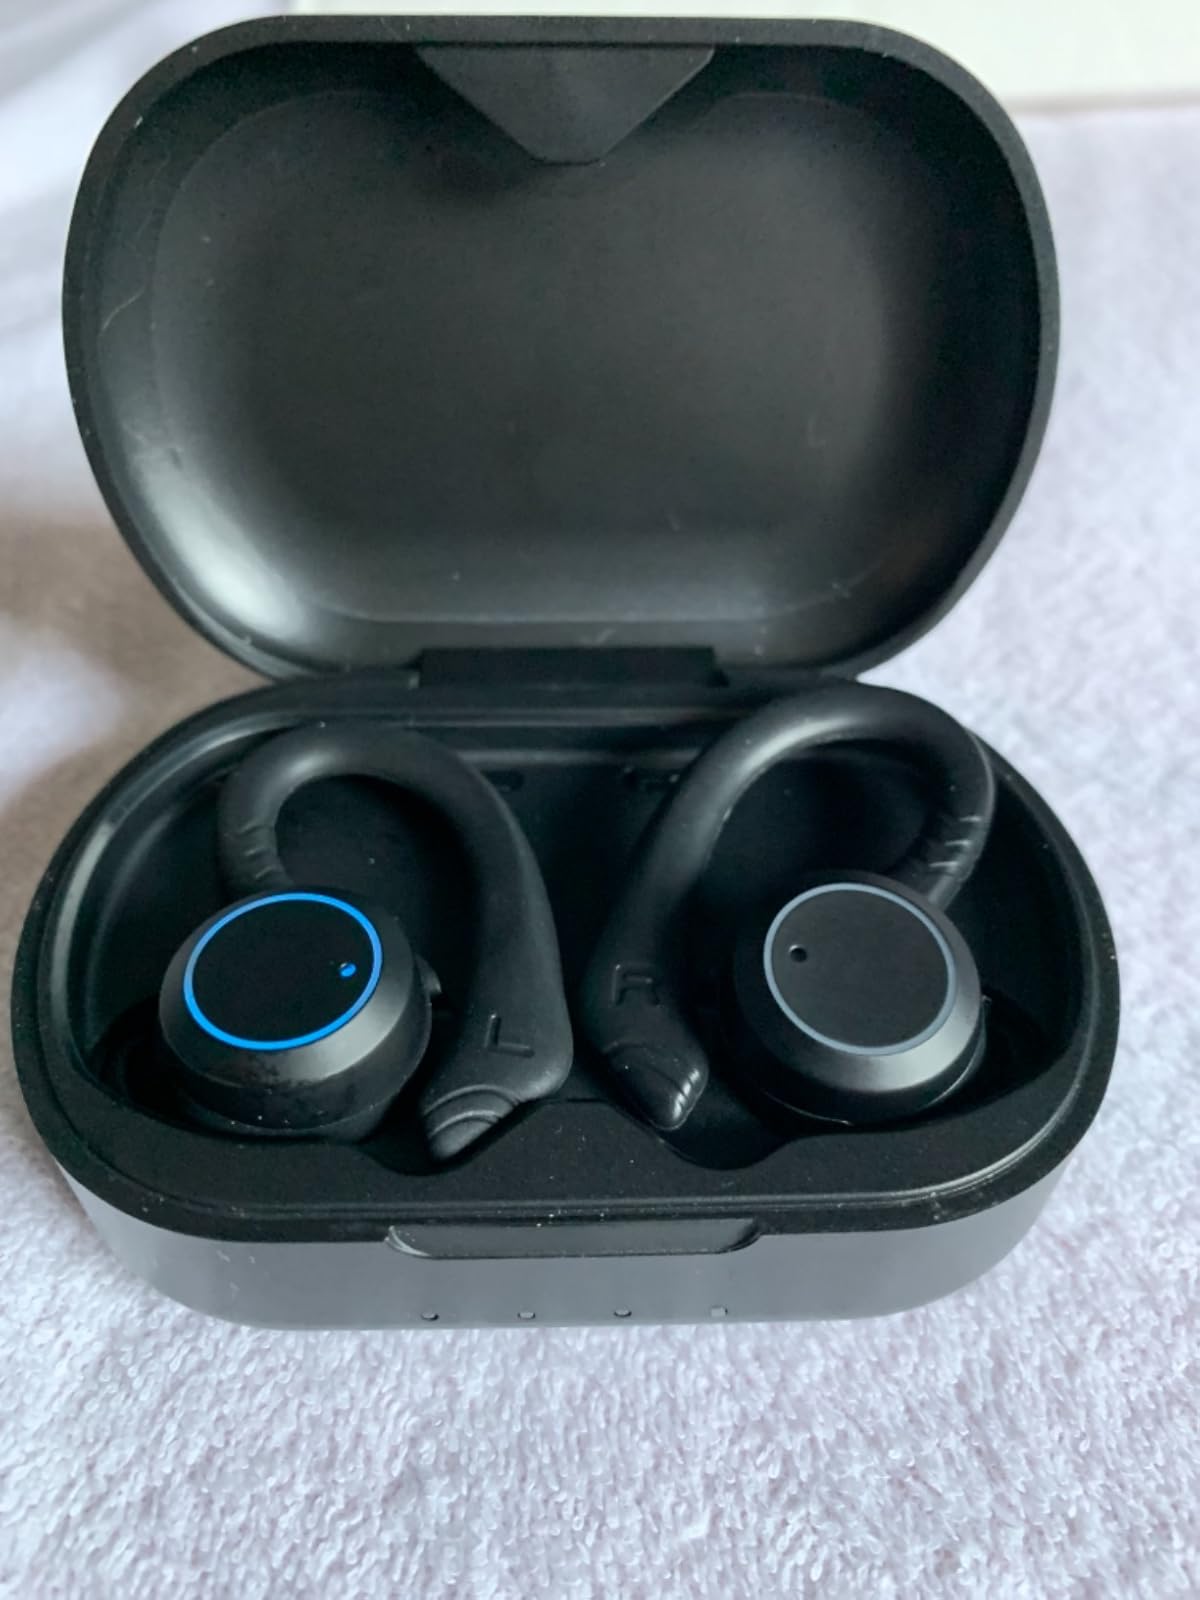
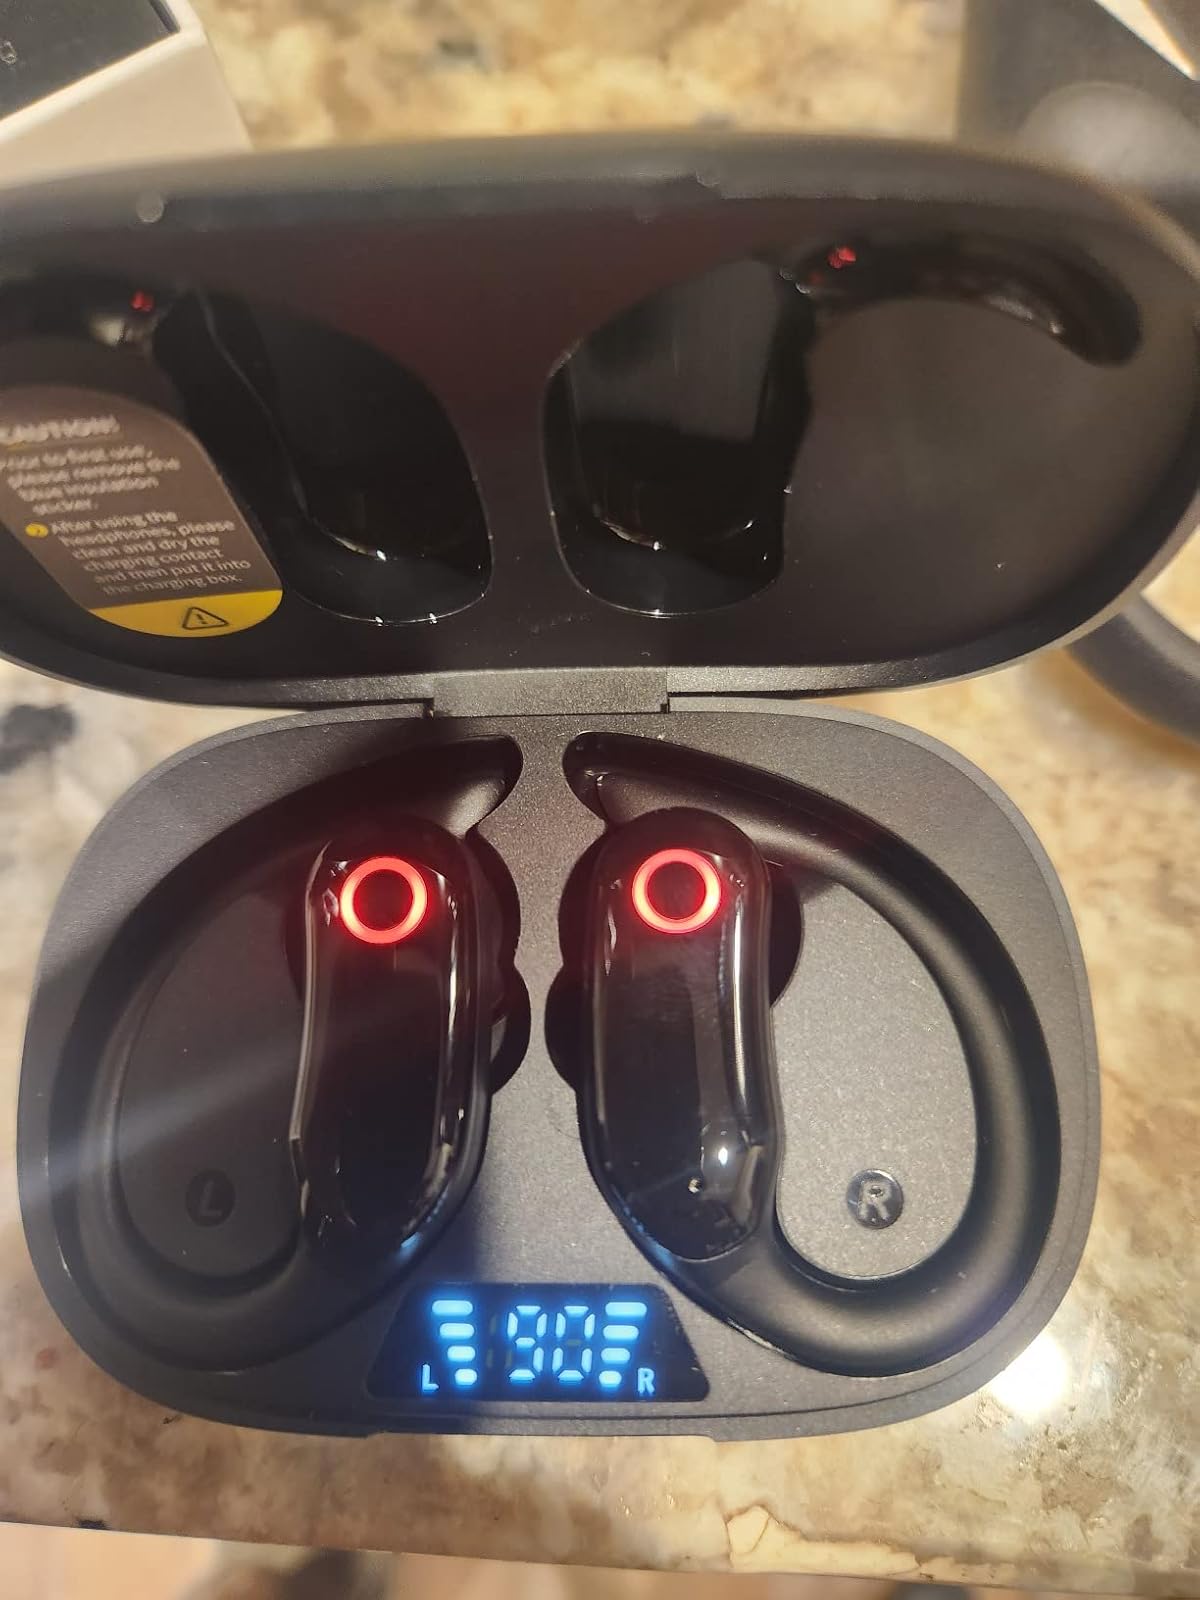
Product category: earbuds
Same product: no